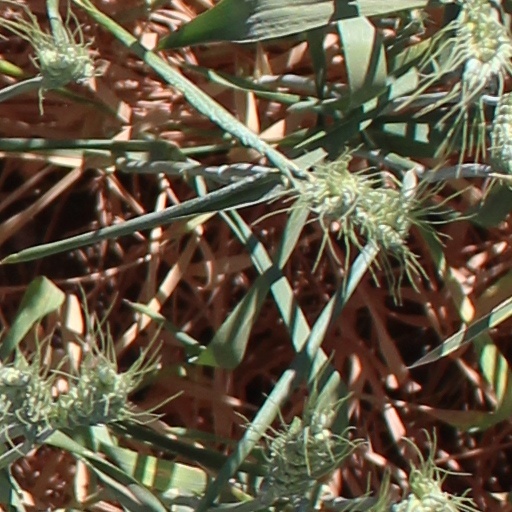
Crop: wheat